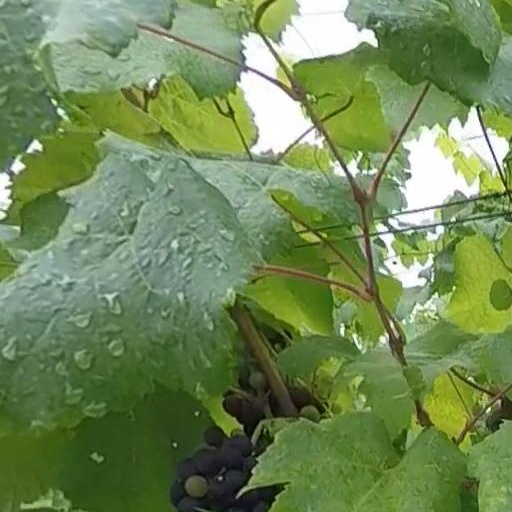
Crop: grape